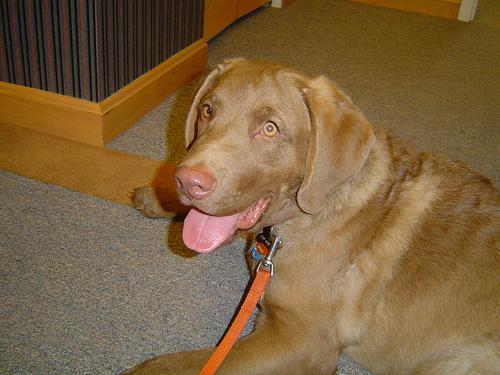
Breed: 215-n000075-Chesapeake_Bay_retriever